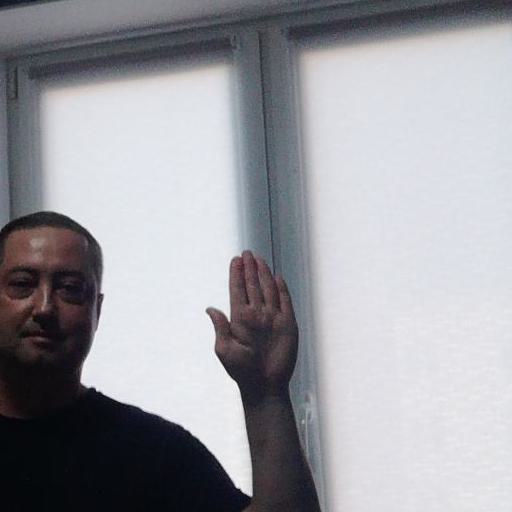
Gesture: stop